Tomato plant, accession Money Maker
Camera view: horizontal (90 deg, fisheye); turntable rotation: 150 degrees
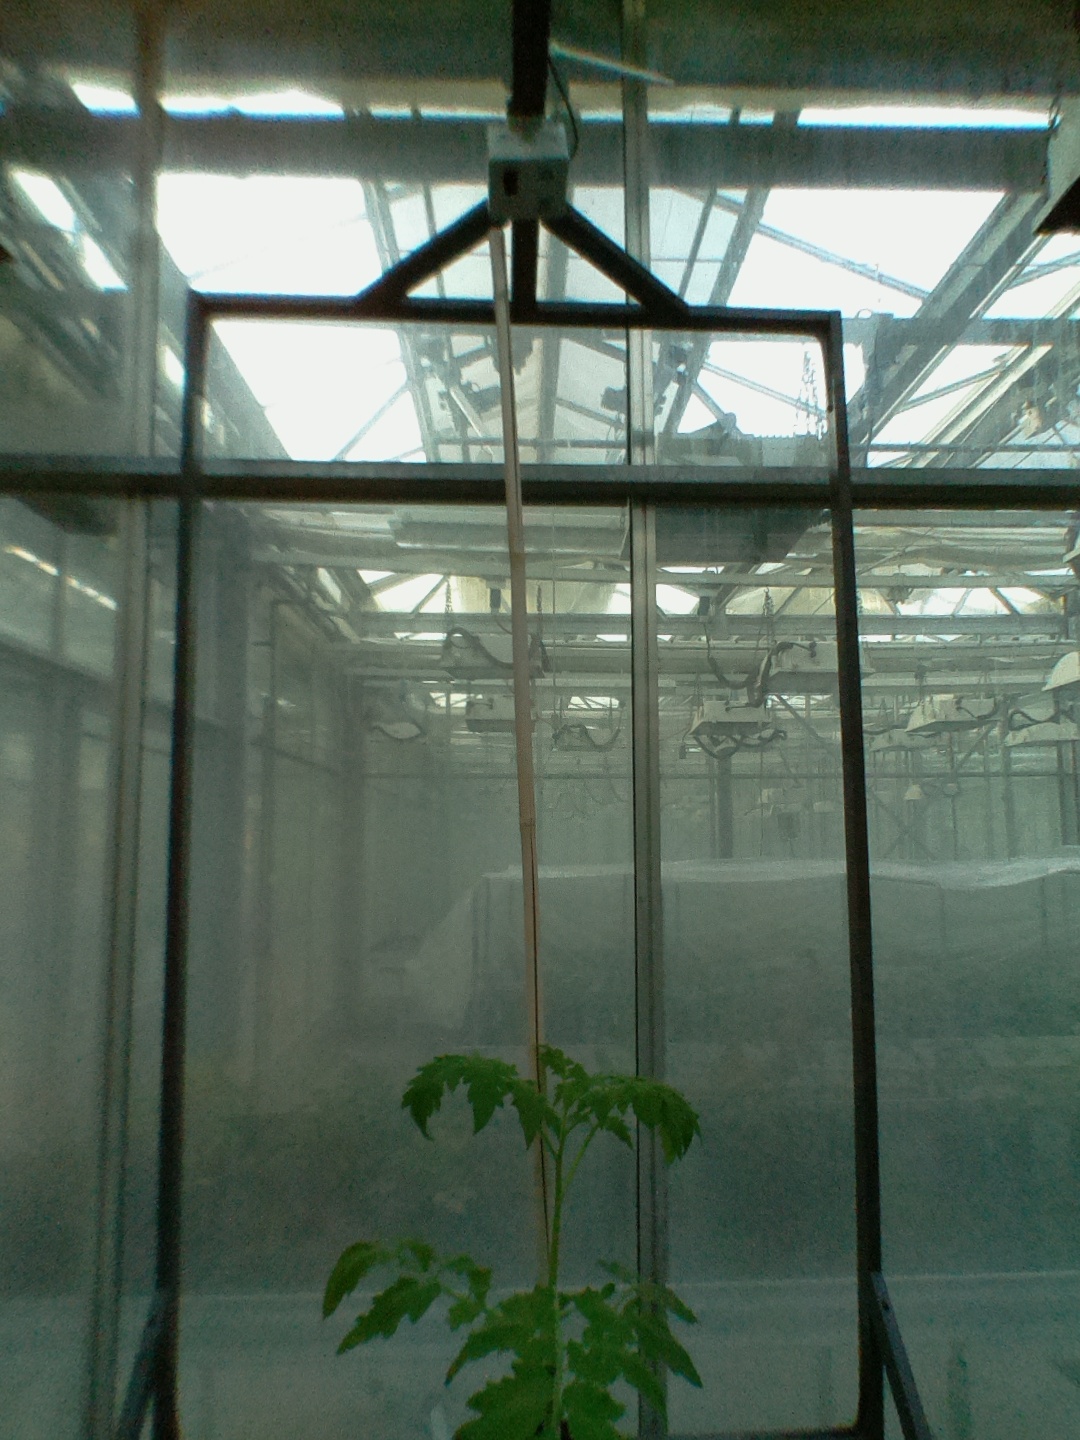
BBCH growth stage 13: 6 of true leaves visible